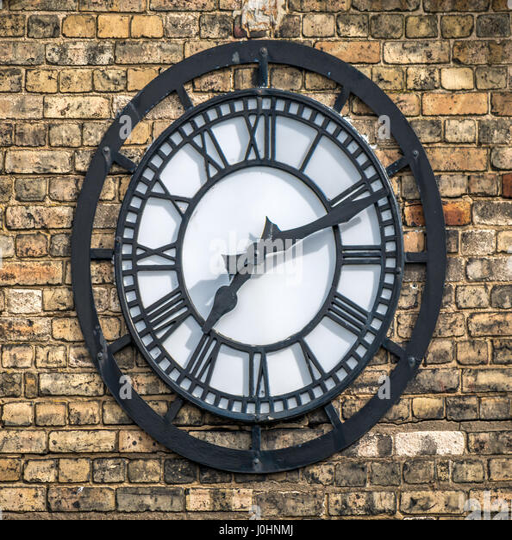
a large ornate clock showing 7.10 on a yellow brick wall